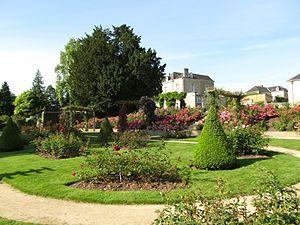
Cette liste de parcs et jardins publics de France recense l'ensemble des jardins publics, parcs publics et espaces verts appartenant aux collectivités territoriales de France. Les parcs et jardins appartenant à des institutions ou des établissements publics français figurant dans cette liste sont des propriétés privées.
La liste des villes et villages fleuris de la Mayenne dresse la liste des communes récompensées par le concours des villes et villages fleuris dans le département de la Mayenne.